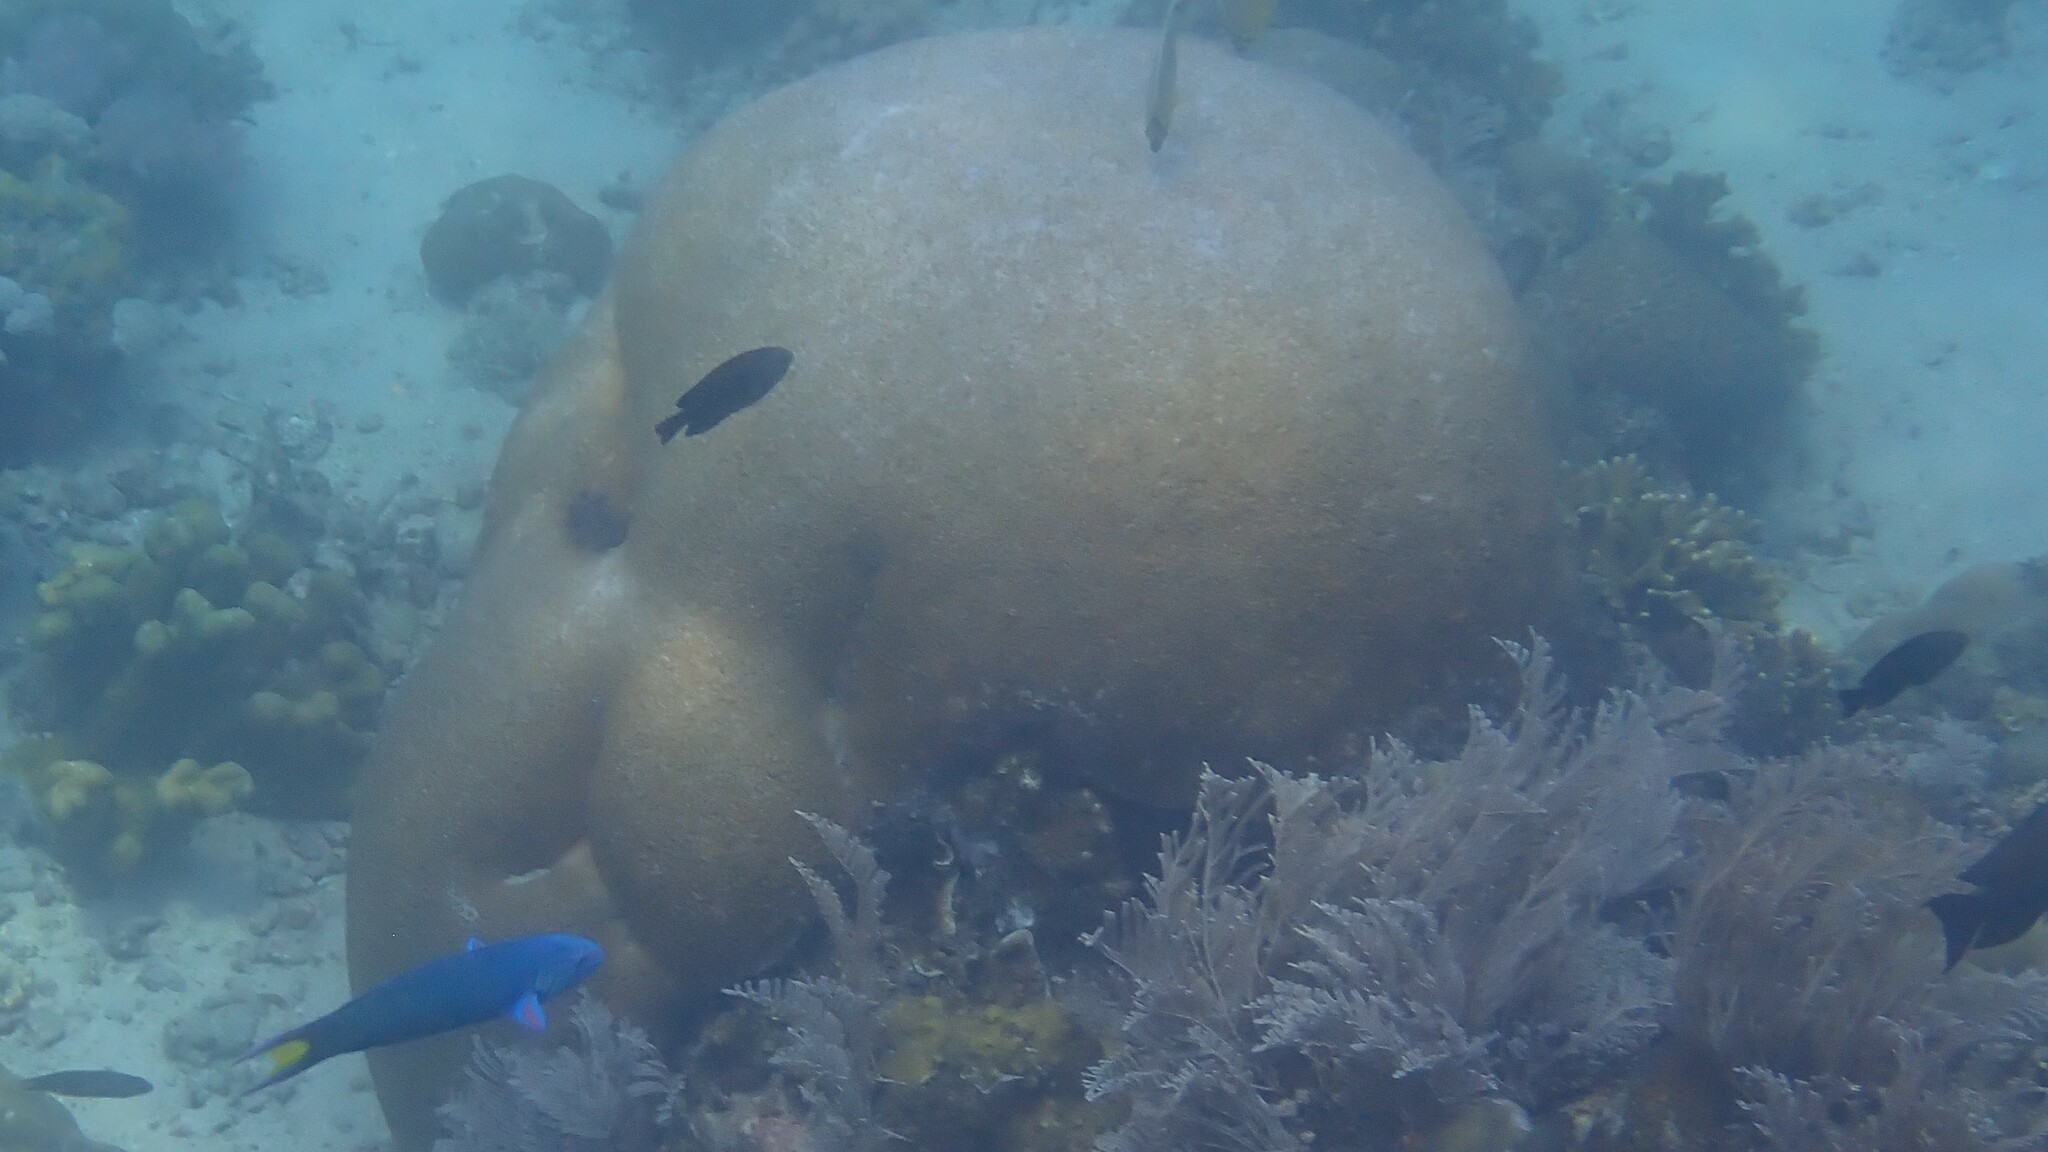
Thalassoma lunare (Moon Wrasse)